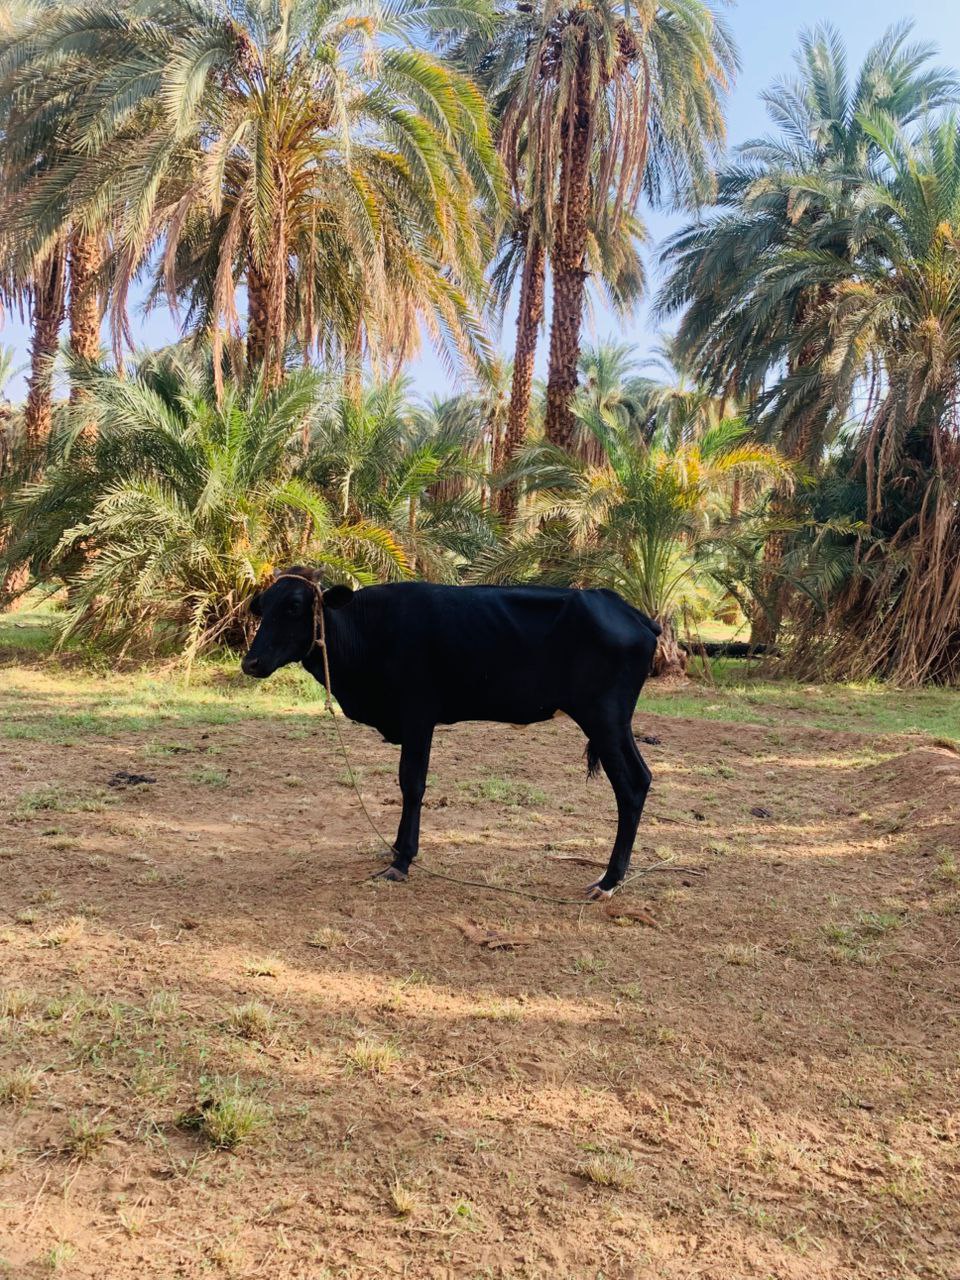
الوصف بالفصحى: بقرة سوداء
الوصف بالعامية السودانية: بقرة لونها أسود
التصنيف: Agriculture & Livestock